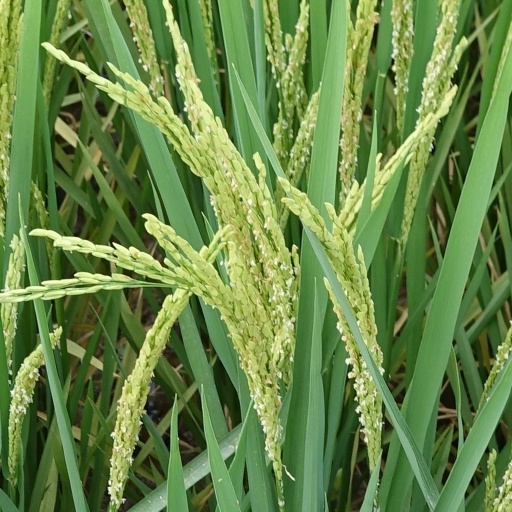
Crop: rice